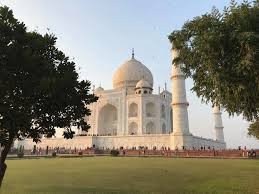
Landmark: Taj Mahal